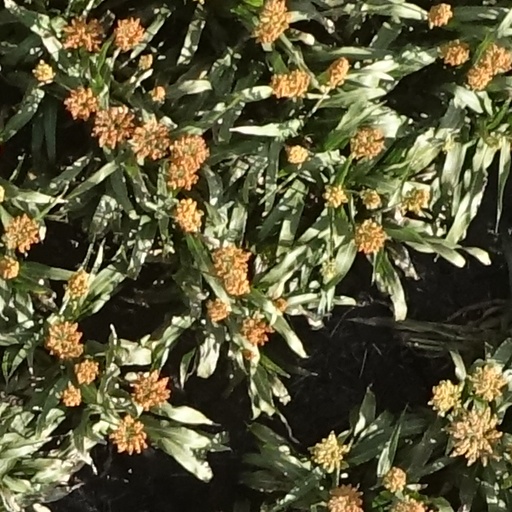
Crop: sorghum